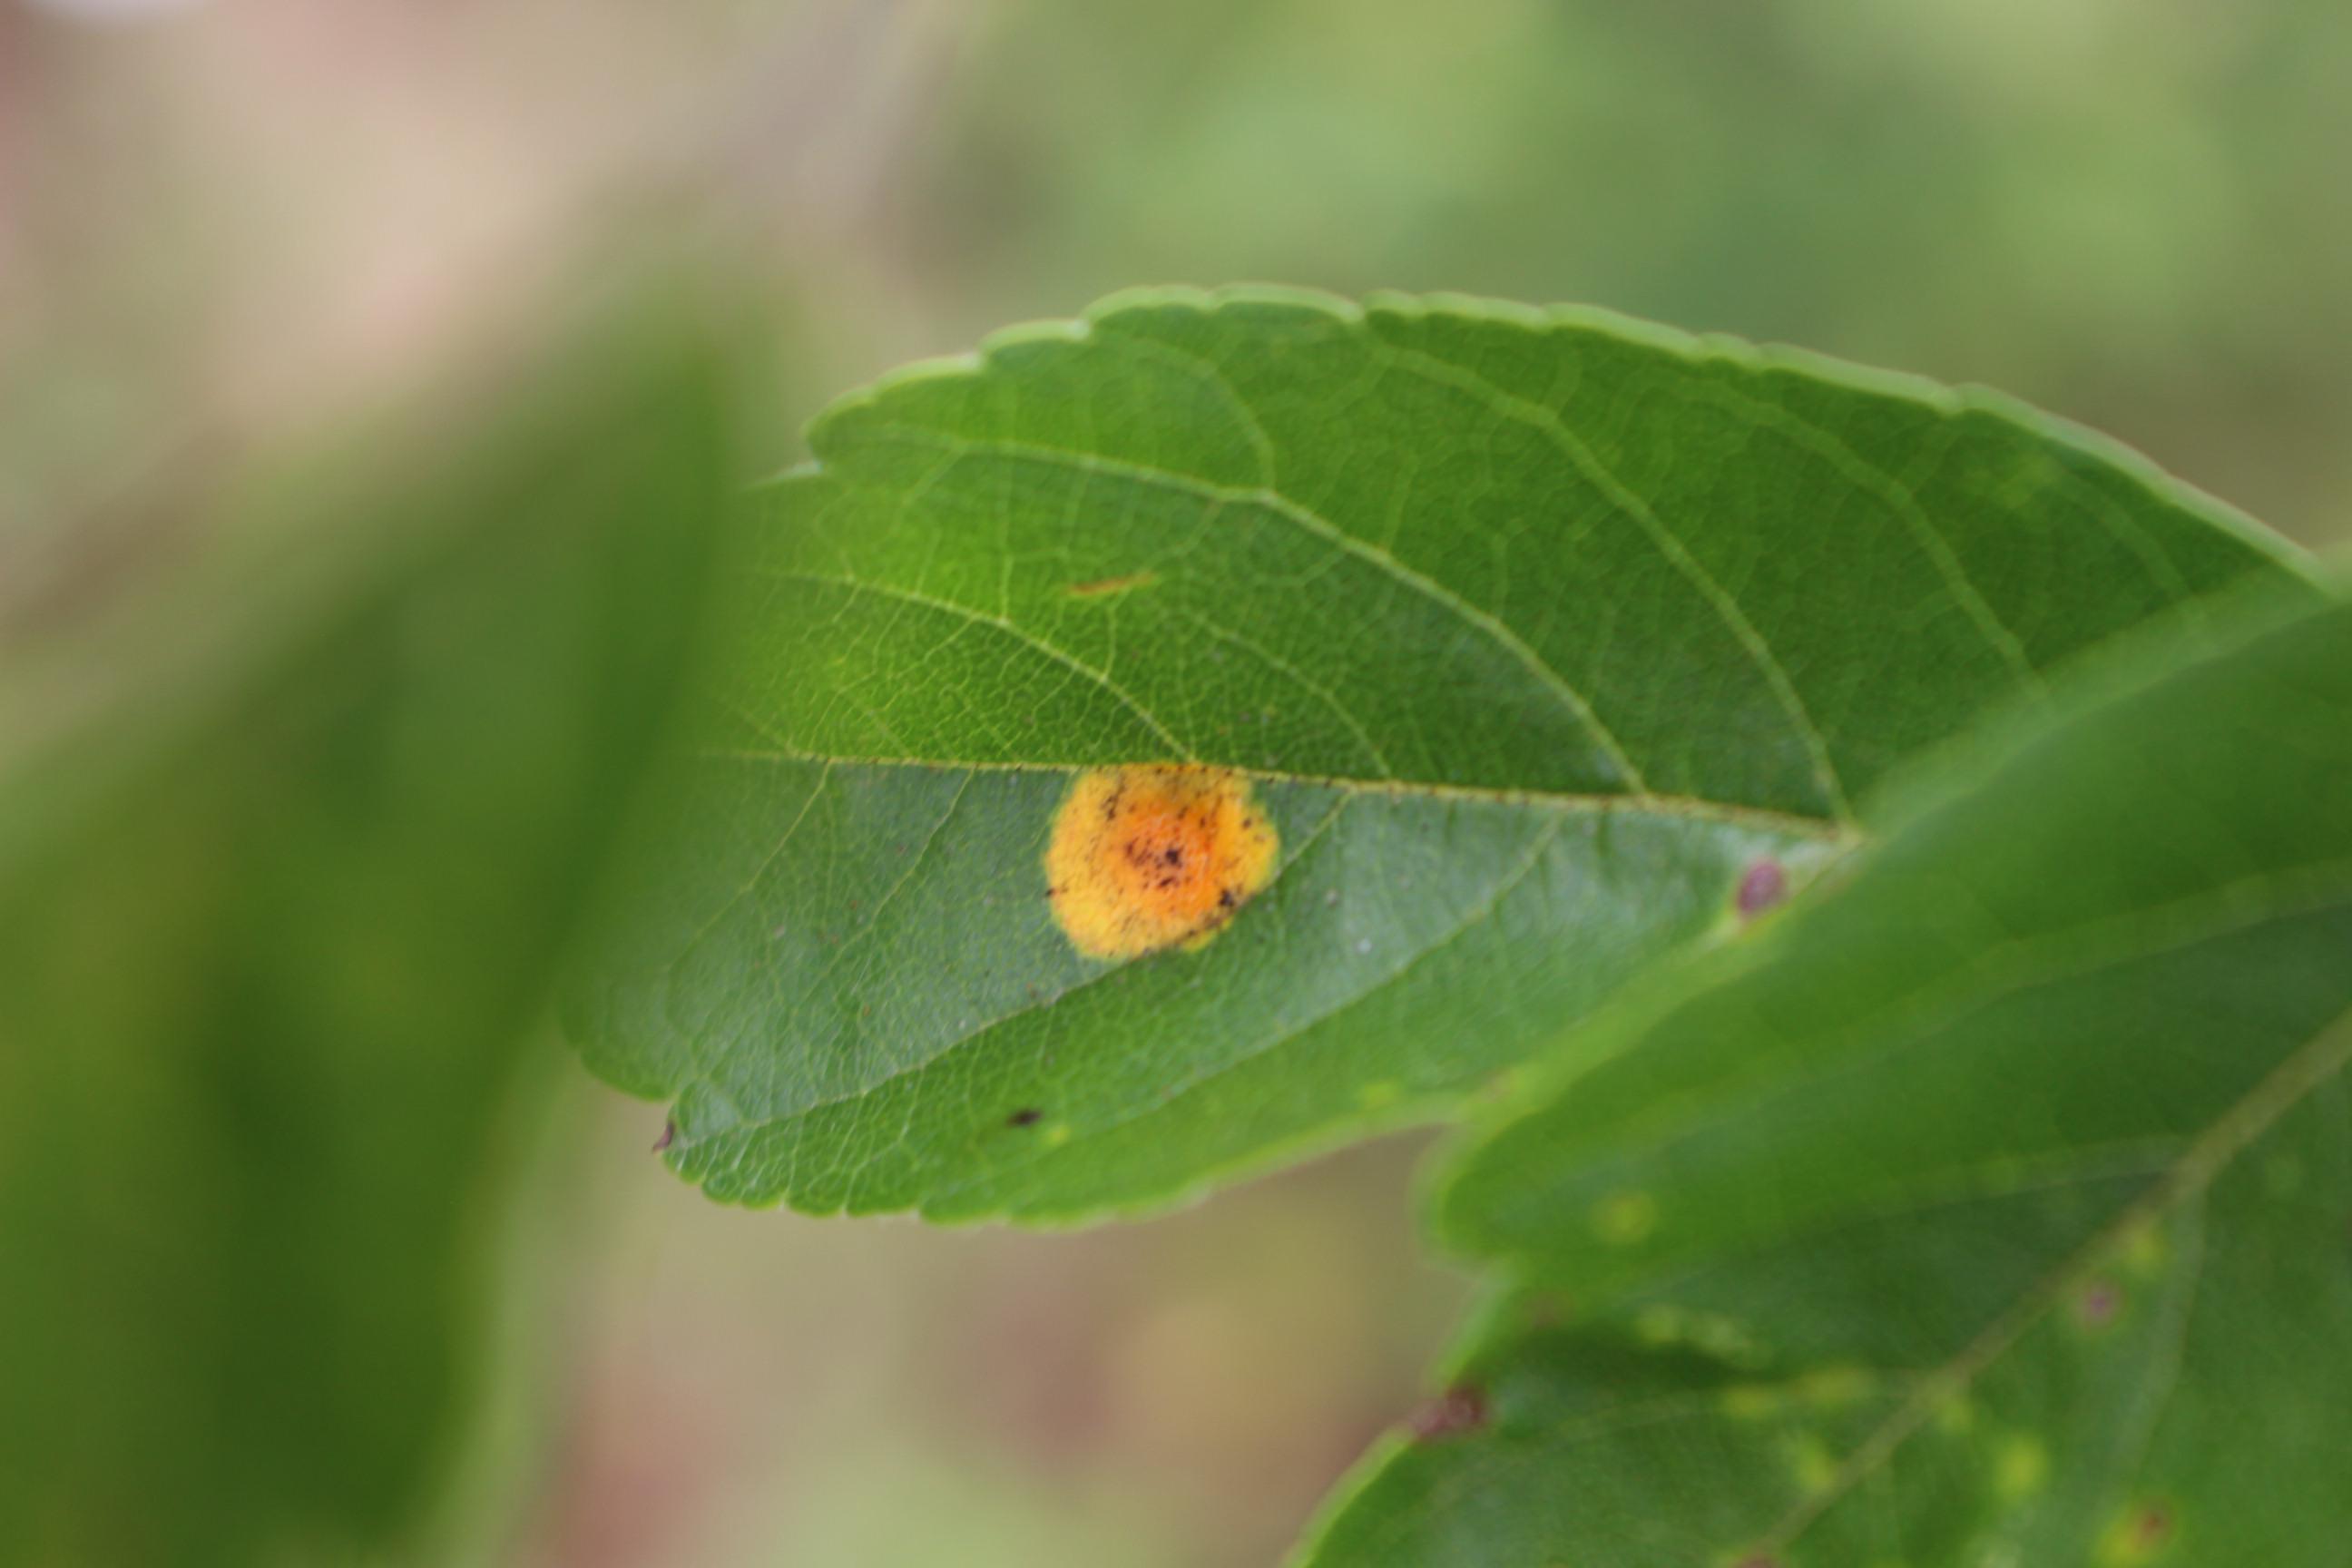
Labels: rust